Vrdy

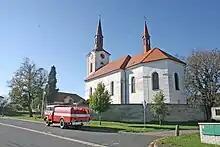
Church of All Saints

The most important monument is the Church of All Saints in Dolní Bučice. It is a late Neoclassical church from the mid-19th century. It was probably built on the site of a demolished medieval church.